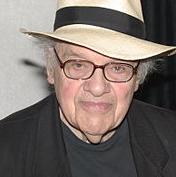
Age: 85